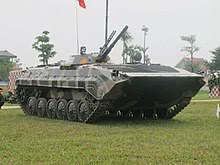
Label: BMP-1